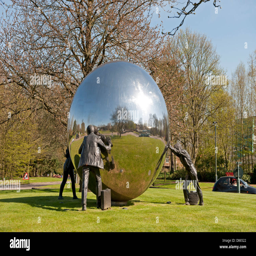
a piece of public art entitled by person at the development